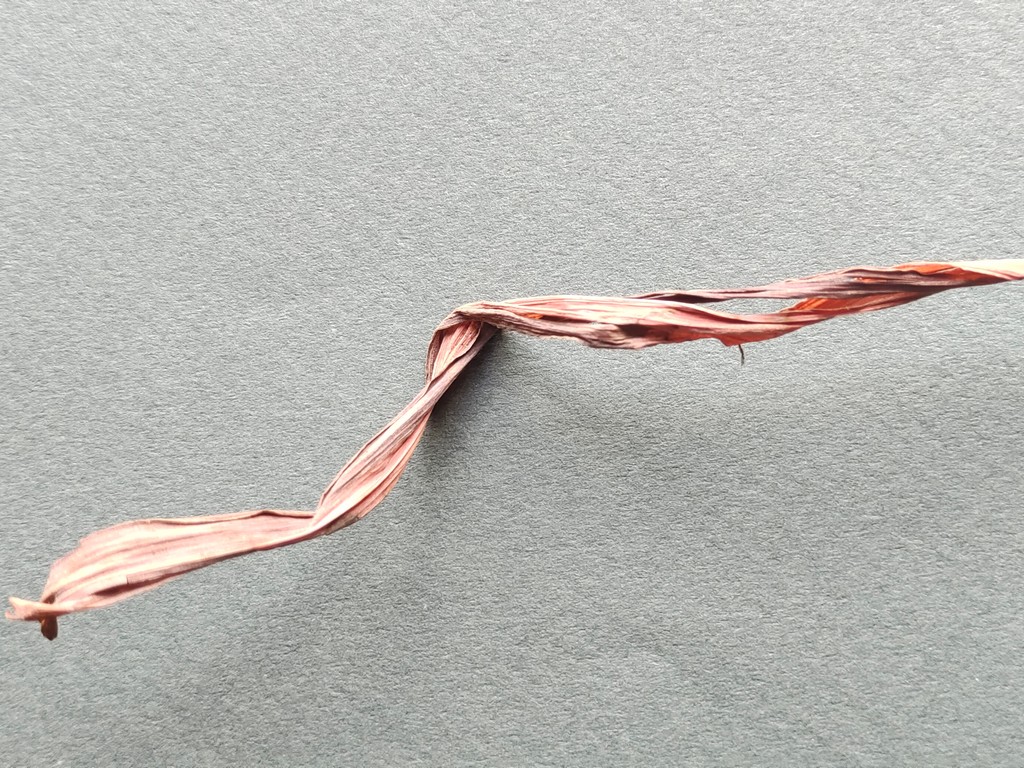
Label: Dried